Jack Morris (American football)

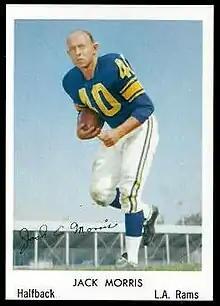
Morris in 1959

John Bradley Morris (November 1, 1931 – April 27, 2022) was an American professional football player who was a defensive back for four seasons in the National Football League (NFL). He played for the Los Angeles Rams, Pittsburgh Steelers, and Minnesota Vikings from 1958 to 1961, having earlier played college football at the University of Oregon.